Josef Florian

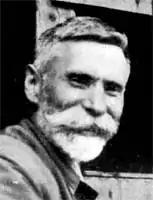
Josef Florian

Josef Florian (9 February 1873 – 29 December 1941, both in Stará Říše in Moravia) was a Czech book publisher and translator.